Sam Yot

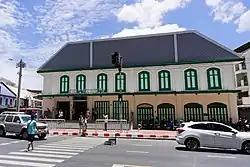
Entry–exit 1 of Sam Yot Station on the Maha Chai Road, at the corner of the instersection.

Currently, Sam Yot considered as the fifth intersection of Charoen Krung Road, the first international standard road in Thailand, after Saphan Mon, Si Kak Phraya Si, Chaloem Krung, and Unakan. It is located near Wang Burapha, Sala Chalermkrung Royal Theatre, Romaneenart Park and Bangkok Corrections Museum. From here, Charoen Krung Road heads to the Damrong Sathit Bridge, more commonly known as Saphan Lek over Khlong Ong Ang on the boundary between Ban Bat Subdistrict, Pom Prap Sattru Phai District (left) and Samphanthawong Subdistrict, Samphanthawong District (right). The next intersection is S.A.B. Intersection.